Gerald Summers

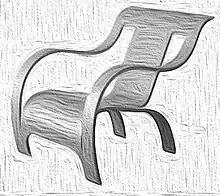

Summers' organically shaped armchair, comfortable even without cushions, involved low material and labour inputs. It was constructed from a single sheet of plywood. With its smooth surface and lack of metal connectors, it is hygienic and deteriorates only gradually. Its unusual shape probably stems from Alvar Aalto's furniture, especially the spectacular “Paimio” chair, which was shown in London in 1933. In his own company, Makers of Simple Furniture, Ltd., founded in 1929, Summers produced only 120 units of the chair. Despite the constructive advantages, the production costs of the chair and thus the sales price were higher than the popular Scandinavian designs. It was certainly also a disadvantage that the back legs could not withstand great stress and snapped easily.